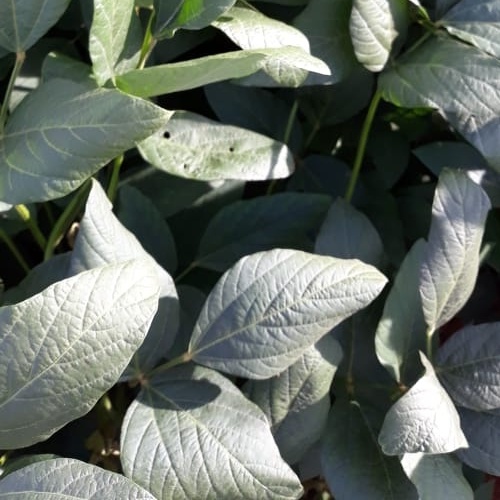
Label: Diabrotica_speciosa